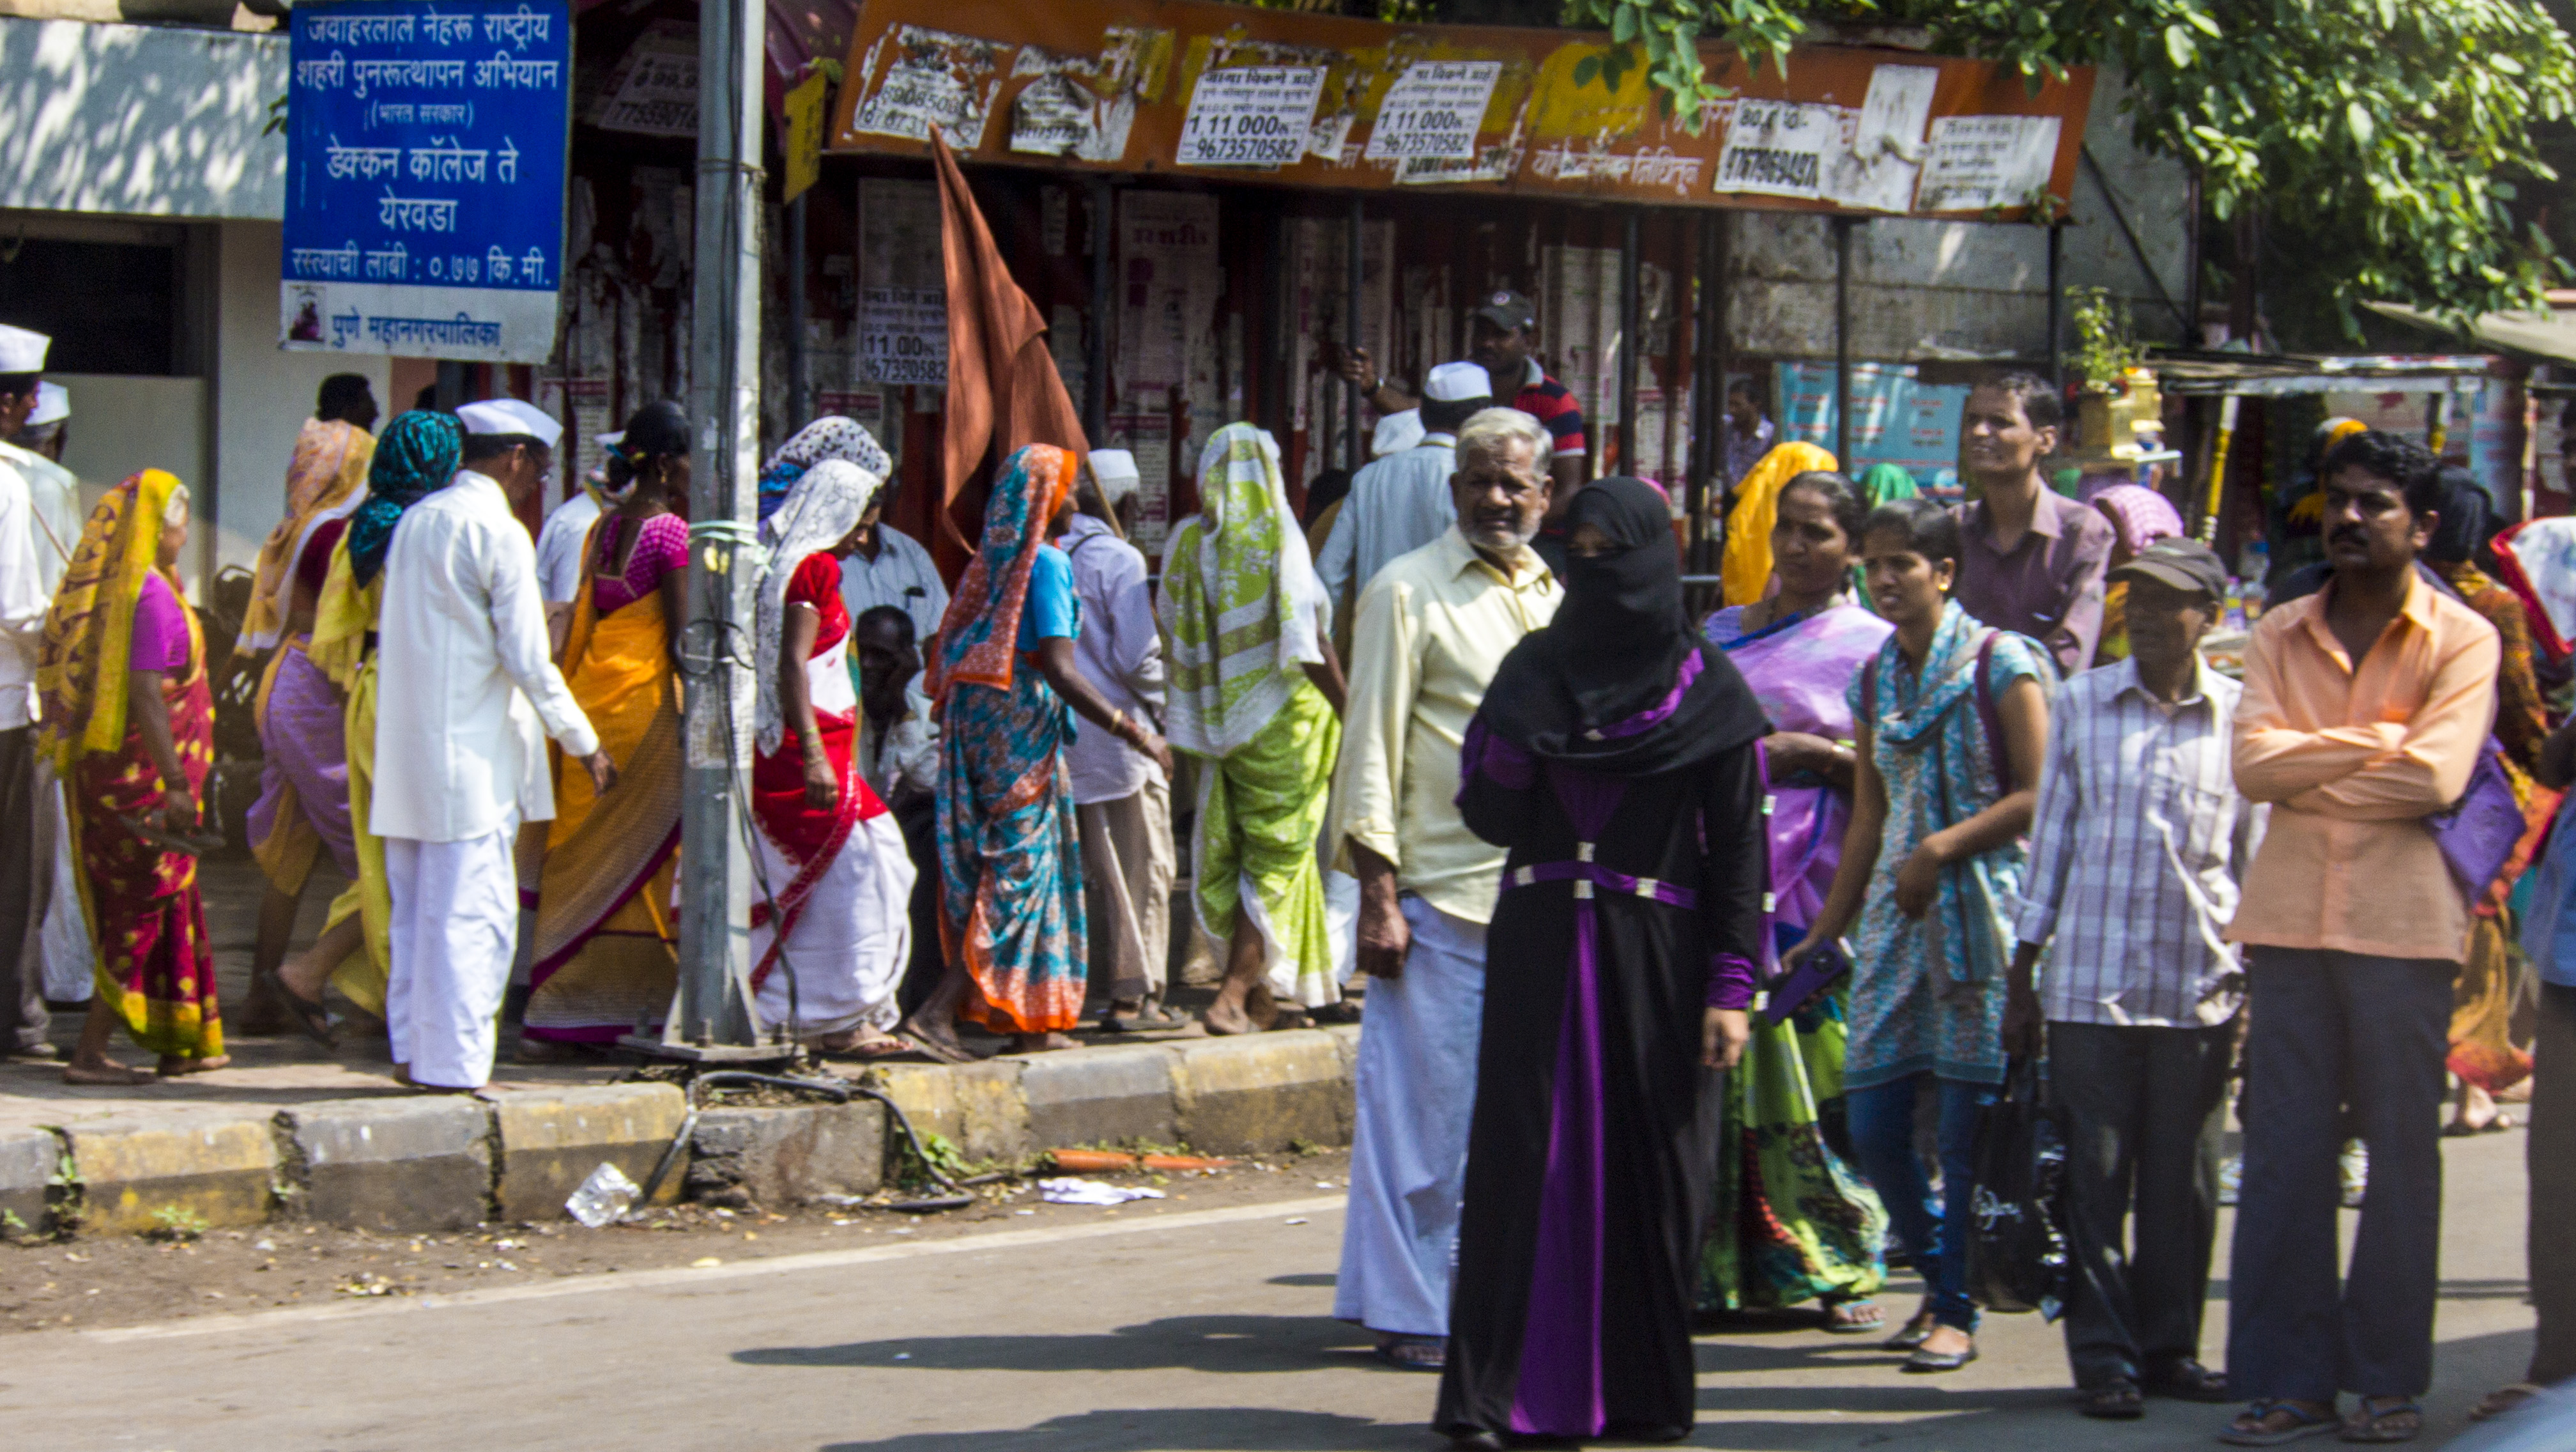
beach, people, photography, city, crowd, vacation, travel, asia, tourism, trip, life, candid, creativecommons, festival, ngc, fort, local, india, event, tradition, indian, traditional, workers, pune, goa